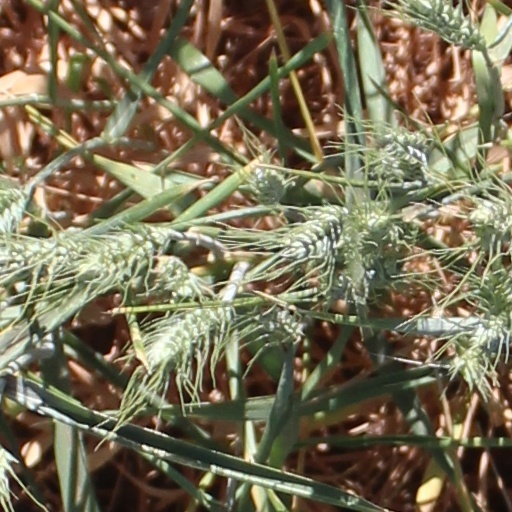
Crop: wheat